1966 NCAA University Division basketball championship game

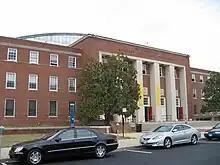
Cole Field House, site of the game

The game took place on March 19 at Cole Field House, on the campus of the University of Maryland, College Park, in front of an announced crowd of 14,253 fans. It was preceded by a third-place contest between the losing teams in the Final Four, Duke and Utah; the Blue Devils won 79–77. The championship game, which started at 10 p.m., was not broadcast on a major American station, instead airing on tape delay in certain cities. Sports Network Incorporated handled the original broadcast, and the full-length telecast appeared on ESPN in 2016. The Miners fielded an all-black starting lineup for the championship game, becoming the first team ever to do so in an NCAA Division I men's basketball tournament final. Haskins motivated his team by telling them about a promise made by Rupp that his white Kentucky team would not be defeated by an all-African-American lineup. The rotation employed by Haskins in the final consisted exclusively of black players, with two African-American bench players used along with the five starters. Haskins said of his roster choices that he had "played [his] best players, who happened to be black."